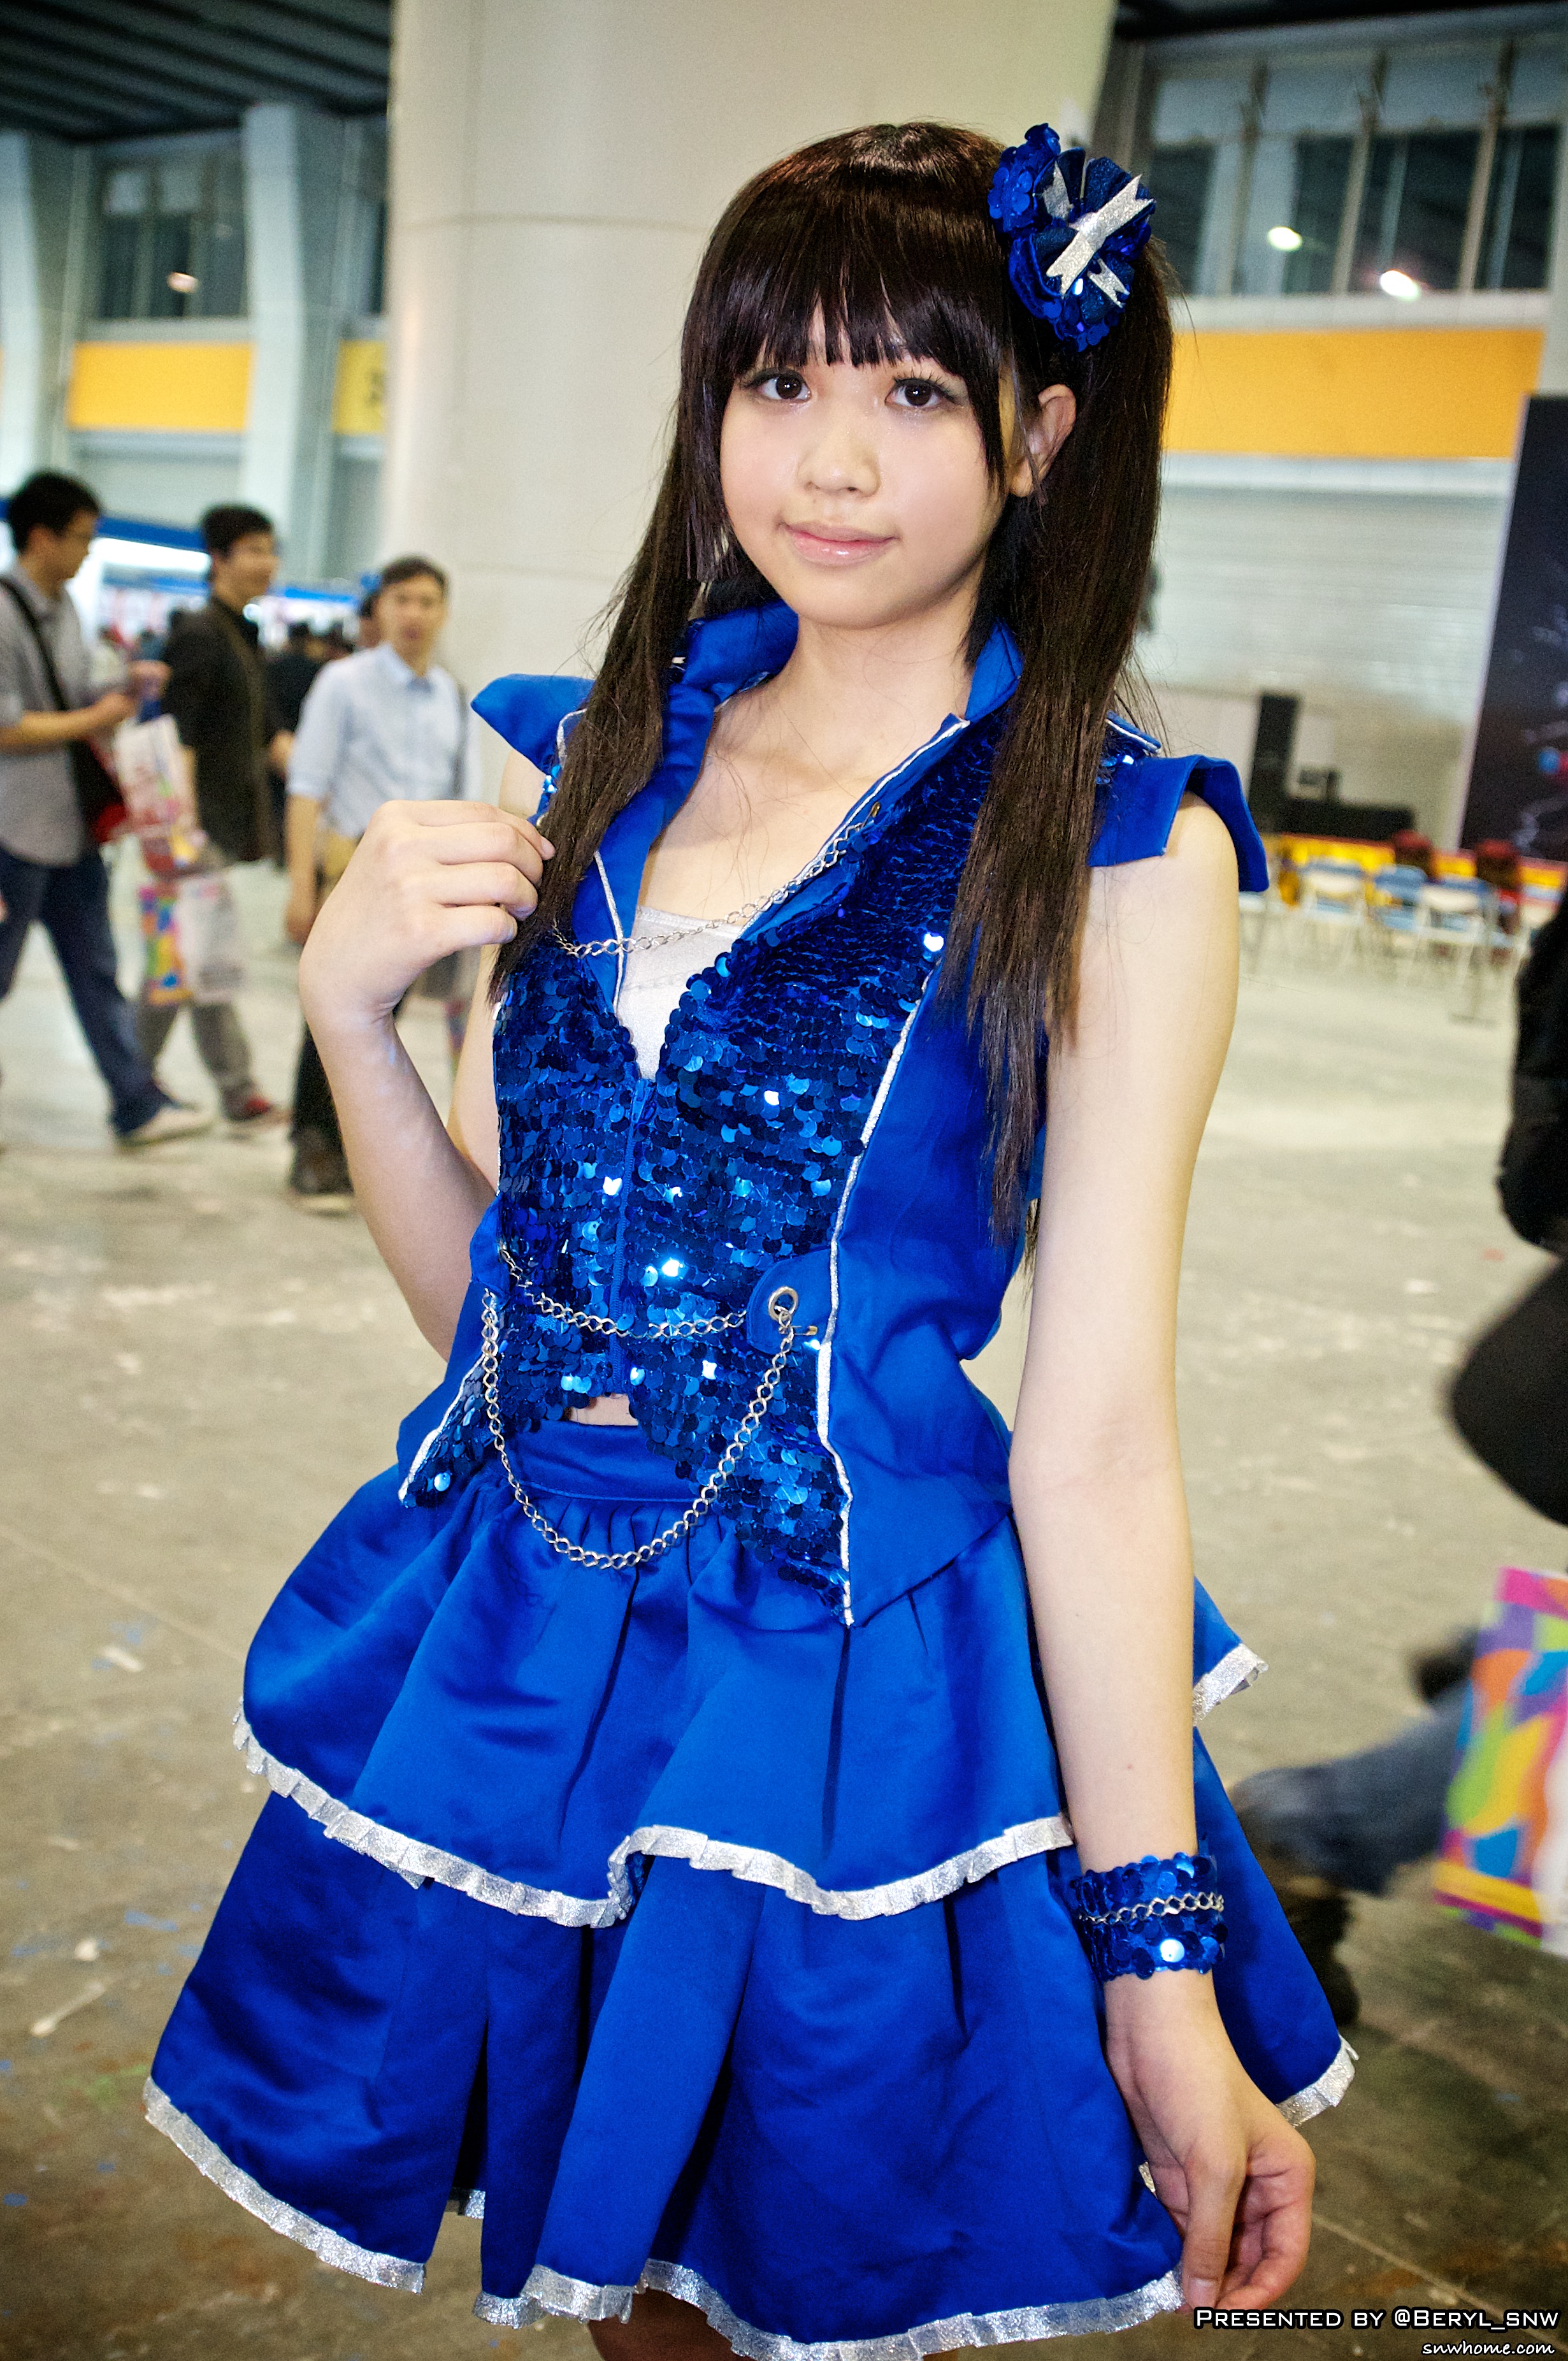
girl, game, clothing, cosplay, doll, girls, figure, performance, canton, costume, anime, comic, comiccon, guangzhou, pazhou